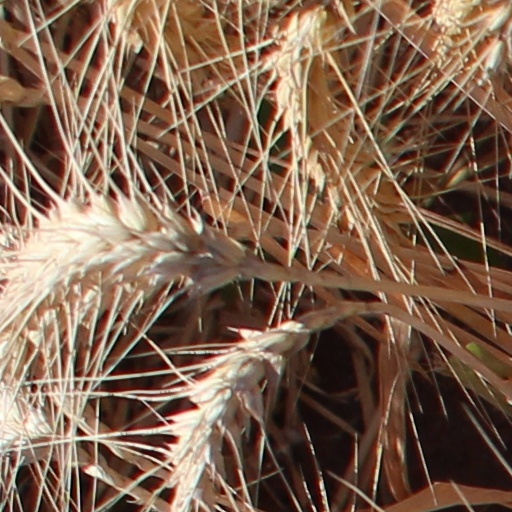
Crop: wheat